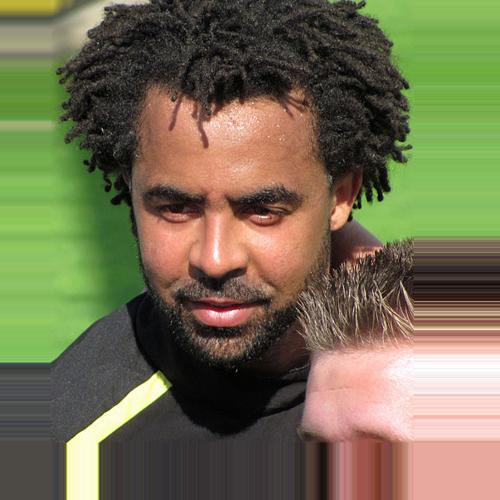
Age: 32